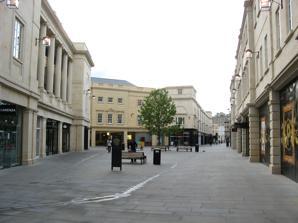
Building: SouthGate
Country: United Kingdom
Year built: 2009
Shopping centre in Bath, Somerset, England This article is about the shopping centre in Bath, Somerset, England. For other uses, see Southgate (disambiguation) . SouthGate Bath SouthGate Place, the central plaza Location Bath, Somerset , England Coordinates 51°22′43″N 2°21′30″W / 51.3786°N 2.3583°W / 51.3786; -2.3583 Opening date 4 November 2009 Developer Multi Development UK Management Guy Henderson Owner Aviva Investors and British Land Architect Chapman Taylor , Wilkinson Eyre Architects , T+T Design No. of stores and services 56 Parking 876 Website www .southgatebath .com SouthGate is a shopping centre in Bath, Somerset , England, It is home to over fifty shops, ten restaurants, 99 homes and an 860-space underground car park. It replaced a shopping centre which was demolished in 2007. The new centre developed by Multi Corporation UK is more than double the size of the previous space and provides 37,000 square metres of retail space, 3,500 m 2 of leisure space, 2,300 m 2 of restaurant space plus 99 residential units. It was designed by Chapman Taylor to mimic Georgian architecture with a Bath stone facade. The first owners were the Aviva Investors . In 2013 British Land purchased a 50% stake for £101 million, leaving Aviva Investors as owners of the other 50%. The development won the Georgian Group Architectural Giles Worsley Award for a New Building in Georgian Context in 2010. History Site SouthGate shopping centre in the foreground, beyond Bath bus station, with the city of Bath in the background On the site prior to this development was the Southgate Shopping Centre designed by Owen Luder , architect of the Tricorn Centre in Portsmouth and Trinity Square Carpark in Gateshead ; and, on the east half of the site, the former Bath bus station and Ham Gardens Car Park.  The Bath bus station and the car park were demolished and a new bus station was opened to the south of the site and just to the west of the main Bath Spa railway station . The new SouthGate precinct occupies roughly the west half of an area of land once known as The Ham that existed up until around the time of Jane Austen .  The Ham was outside the line of the original city wall, which at one time formed The Ham's north border.  (The first section of that wall, starting at the city's south gate, ran east roughly along the present-day New Orchard Street.) The Ham is remembered in the name Ham Gardens, a small street towards the north-east corner of the precinct, connecting Philip Street to Kingston Road on the south side of Iceland (supermarket) . After the area for the new precinct had been cleared of the 1960s/1970s buildings, and before construction of the precinct's underground car park was started, an extensive archaeological project was carried out by Museum of London Archaeology Service to expose, study, and preserve underground structures such as sections of the original city wall, the 17th century 'Bum Ditch', a well and cellars from the 18th century, and the 19th century cobbles of the original Marchant's Passage. Construction On 23 September 2008, there was a serious fire on the construction site, caused by gas cylinders . There was a large fireball, with one explosion reaching higher than the surrounding cranes. Surrounding streets were closed while the fire was tackled. Trains did not stop at the station during the fire for safety reasons. The new precinct opened in three phases. Phase one opened on 4 November 2009, Phase two in May 2010, and the final phase in August 2010. The residential units were released to market on 16 April 2011. These are on the second floor of St. Lawrence House and the second and third floors of Philip House, Marchant House, and Southgate House. There are conflicting reports on the cost of the development; Chapman Taylor reports a cost £140 million and the Bath Chronicle a cost of £360 million, Layout SouthGate is formed of six buildings: St. Lawrence House, Philip House, the former Debenhams, Block E/F (which originally had an arcade, Little SouthGate, running through it at ground level, that was removed in 2017 and replaced by four new restaurants), Marchant House, and Southgate House.  Bridges connecting Block E/F with Marchant House, and Marchant House with Southgate House, provide continuous goods delivery access between these blocks for the commercial units. Southgate Street, bordering the area to the west The area has seven pedestrianised streets and a central plaza (SouthGate Place), and is bordered by New Orchard Street, Manvers Street, Dorchester Street, and Southgate Street. The names of the new pedestrianised streets follow the names of streets that previously occupied similar positions on the site (Philip Street, Newark Street, Railway Street, etc.), although Marchant's Passage has been reborn as New Marchant's Passage. The street sign for New Marchant's Passage is missing the apostrophe. Block E/F was designed to accommodate restaurants on the first floor and, on the upper floor, a leisure centre, including a swimming pool under the large central glass roof. Both the first and upper floors feature outdoor balconies facing into SouthGate Place through Georgian columns spanning the two levels. The developers were unable to find a tenant to operate the planned leisure centre and the floor has been re-purposed as office space. However, the plans for the first floor were fulfilled with a restaurant, which is now closed (originally Jimmy's World Grill & Bar ) taking approximately half the floor (entrance on Dorchester Street) and Cosy Club taking the other half (entrance on SouthGate Place). Cosy Club's space includes the first-floor balcony facing into SouthGate Place. Brunel Square In late 2011, Multi started developments to more closely integrate Bath Spa railway station and Bath bus station with SouthGate, and redevelop some of the railway station car park and northern ramp into a restaurant complex, set amid Brunel's railway arches, at a cost of £12 million. The restaurant complex is named The Vaults Restaurant Quarter. Retailers The centre was anchored by Debenhams , until the store closed in 2021. SouthGate has over 50 other shops, including H&M , New Look , Apple Store Urban Outfitters , Fat Face , River Island , Hotel Chocolat and Boots . Currys was the only shop that has been continuously present for over sixty years: it was in Southgate Street up until the early 1970s, was then in the old Southgate Shopping Centre, and is now in the new SouthGate. Currys closed their Southgate store in 2020 and relocated the store and staff to their bigger store on the Lower Bristol Road. Restaurants Restaurants and food outlets in the main SouthGate centre include Pizza Express , Caffè Nero , Krispy Kreme , Pret a Manger , a branch of Giraffe Restaurants , and Cake Café; and, added in 2017 in the space that was previously Little SouthGate, are Absurd Bird, Tapas Revolution, Thaikun, and Comptoir Libanais. There is also a Sainsbury's Local supermarket. Restaurants and food outlets in the Brunel Square vaults include Be At One, Gourmet Burger Kitchen , Franco Manca , Graze , Prezzo , and Nando's . Little SouthGate The arcade, Little SouthGate, running through the middle of Block E/F, housed a number of smaller shops, none of which was a sustained success.  As a result, planning permission to remove the arcade and replace it with four restaurants was approved in 2016.  In 2017 the work was completed and there is no longer a Little SouthGate.  The restaurants are Thaikhun, Comptoir Libanais, Absurd Bird, and Tapas Revolution. Housing SouthGate hosts four apartment zones (Southgate House, Marchant House, Philip House, and St. Lawrence House), with a total of 99 apartments, that were collectively marketed as The Residence. The apartments have private rooftop gardens. References